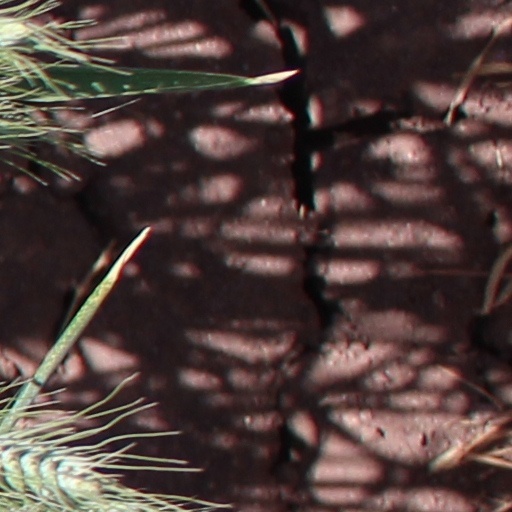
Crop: wheat